The Versace Murder

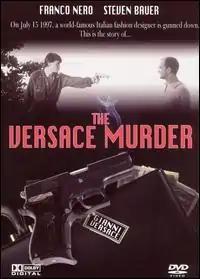
DVD cover

The Versace Murder is a 1998 film written and directed by Menahem Golan and starring Franco Nero and Steven Bauer.